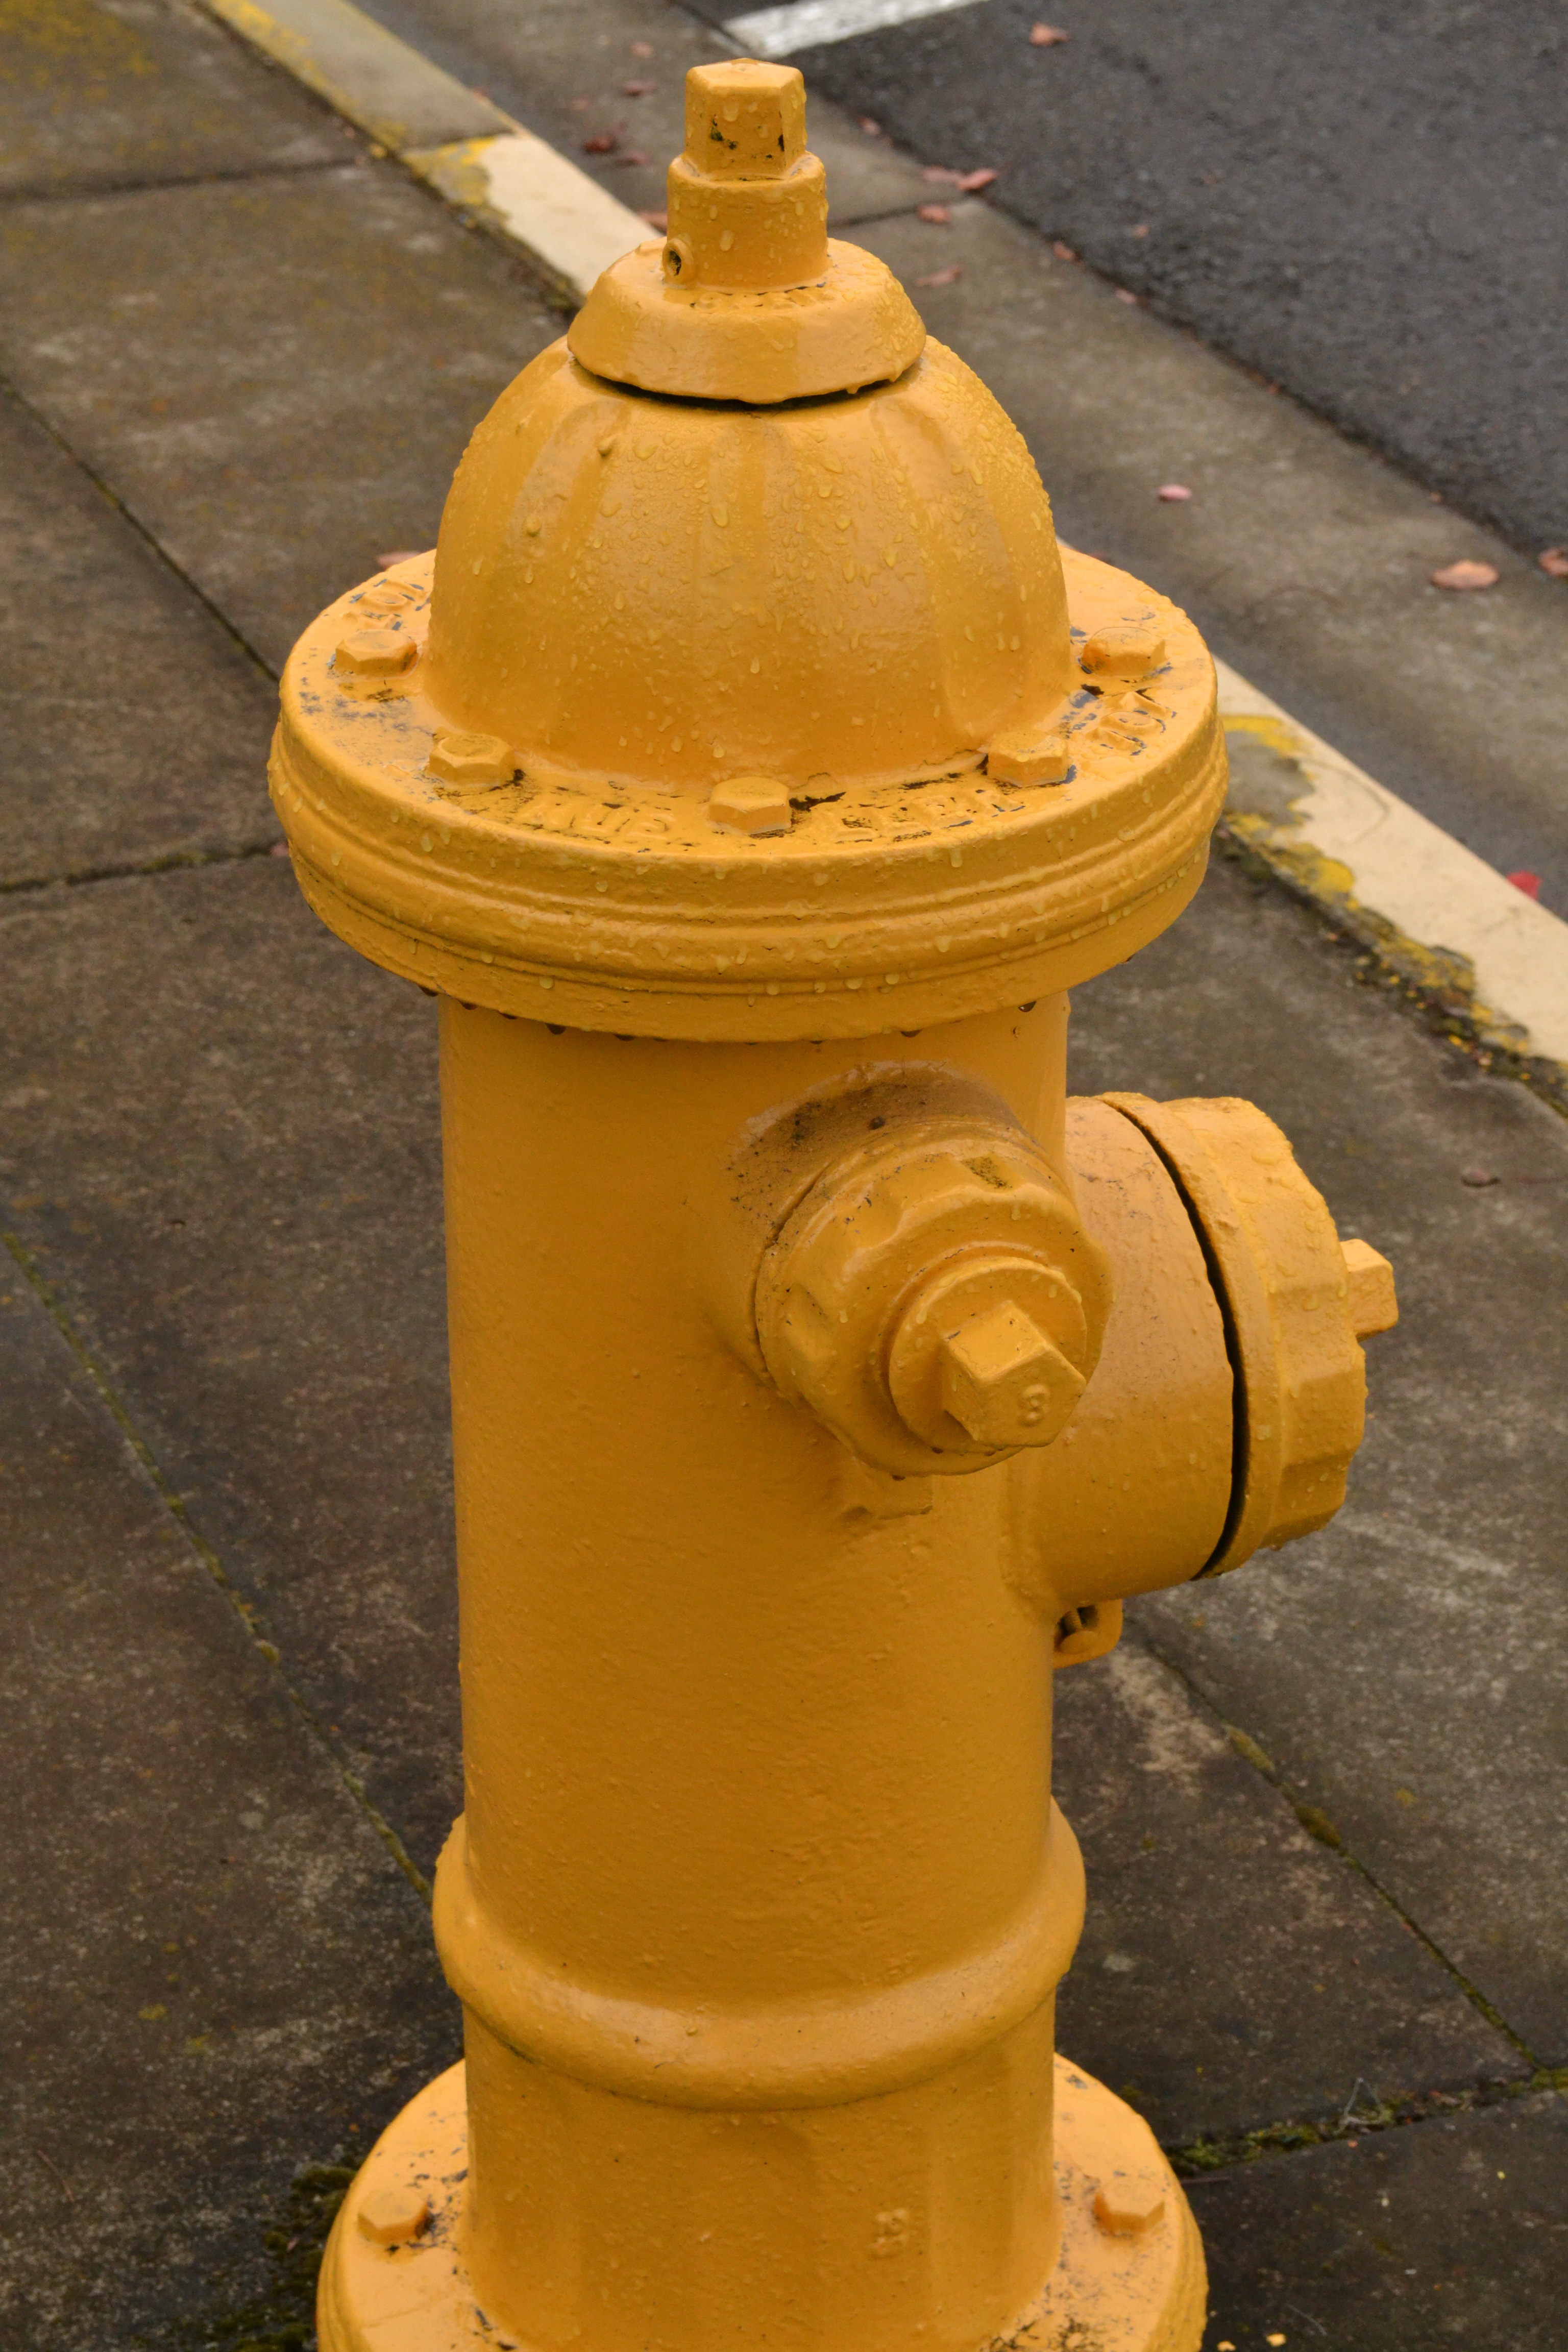
water, structure, city, urban, column, yellow, lighting, material, fire hydrant, safety, carving, man made object